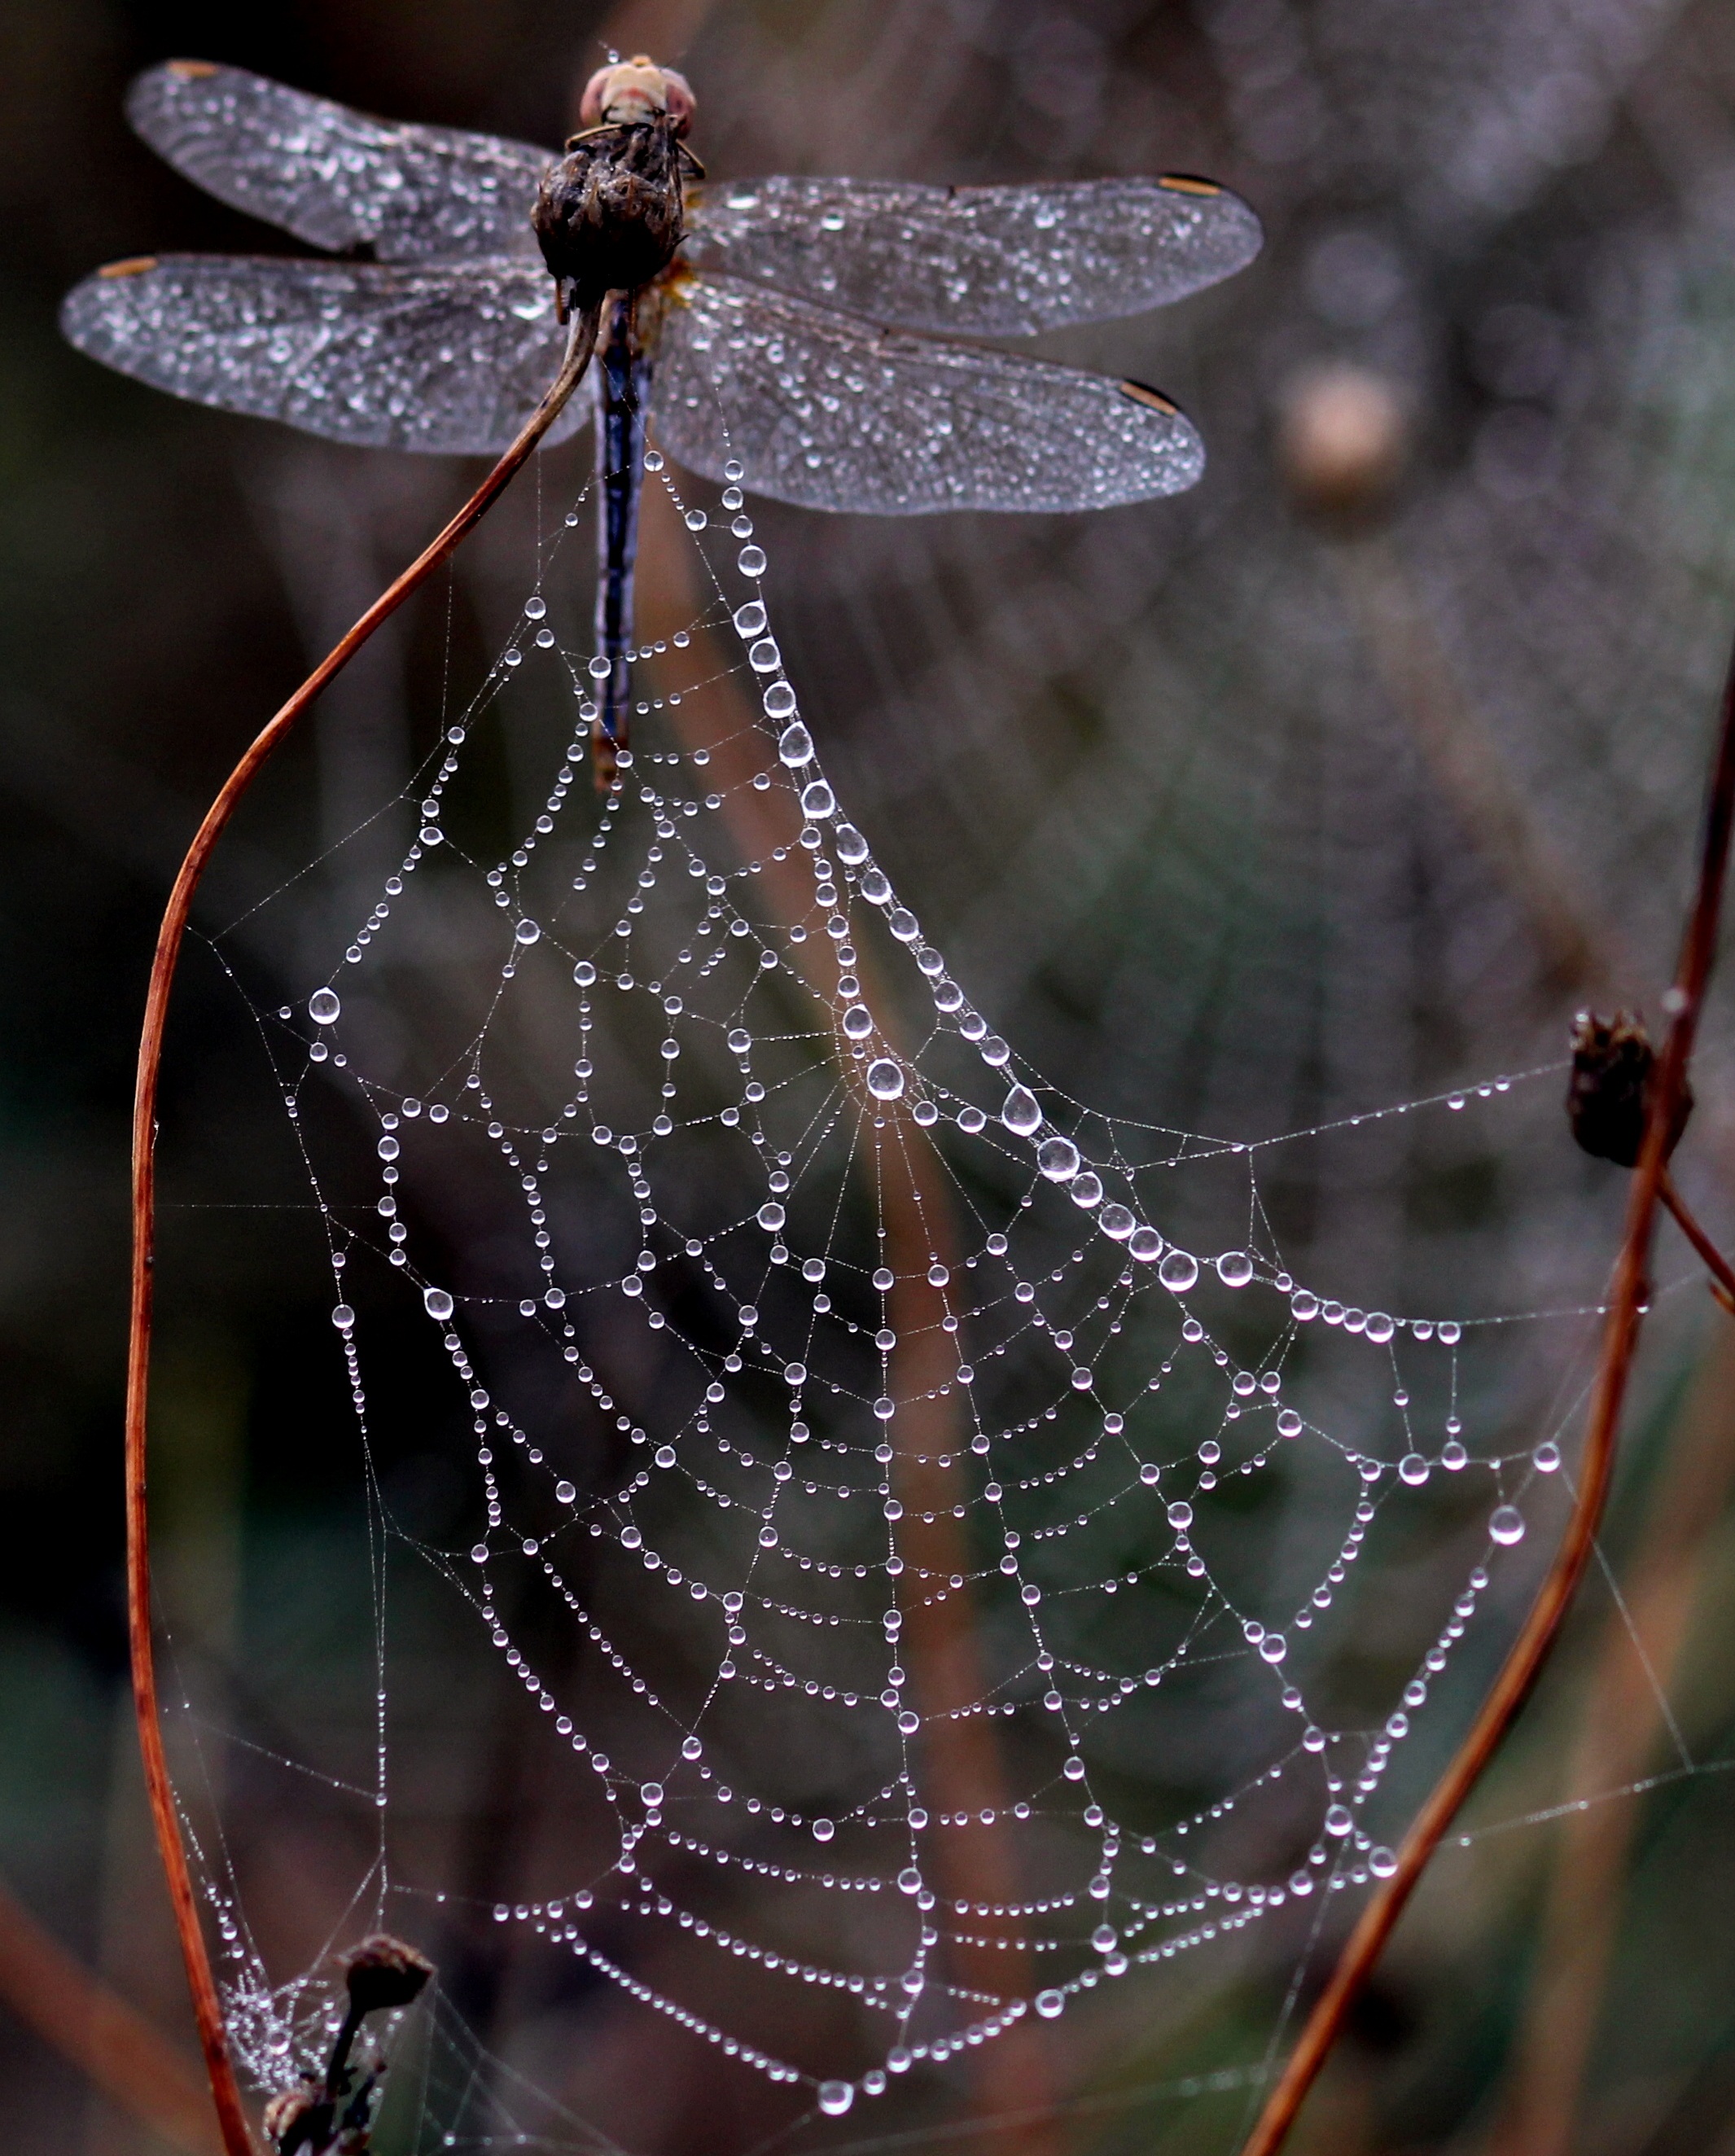
dew, wing, blur, spiderweb, web, insect, macro, fauna, material, invertebrate, spider web, thread, close up, spider, outdoors, dragonfly, arachnid, drops, trap, macro photography, arthropod, spider's web